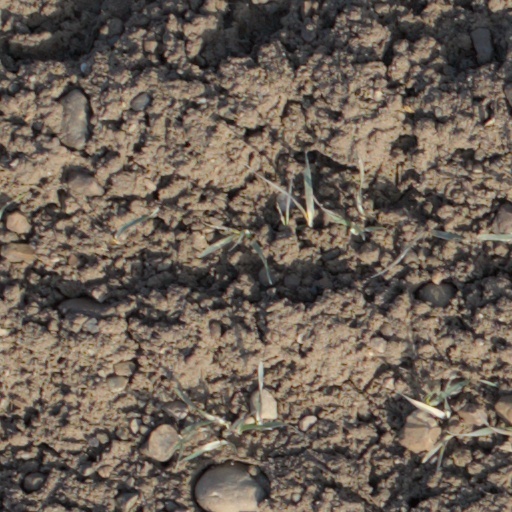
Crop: wheat